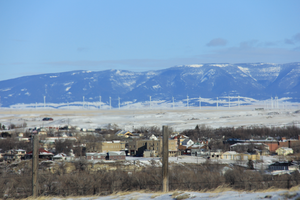
La ville de Harlowton est le siège du comté de Wheatland, dans l’État du Montana, aux États-Unis. Lors du recensement de 2000, sa population a été estimée à 1 062 habitants.